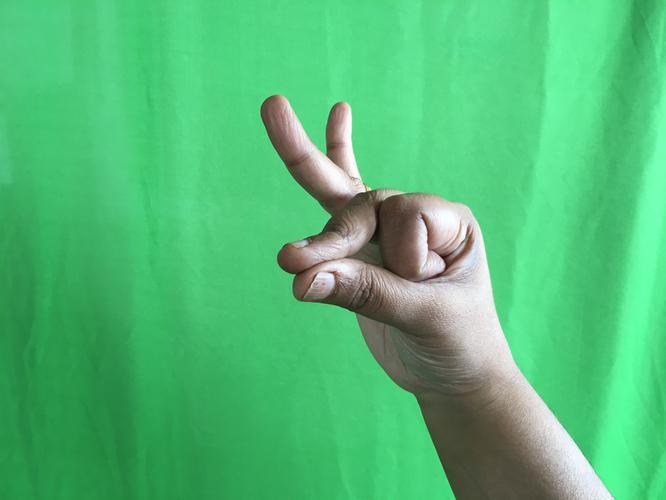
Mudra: Bramaram
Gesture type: single_hand